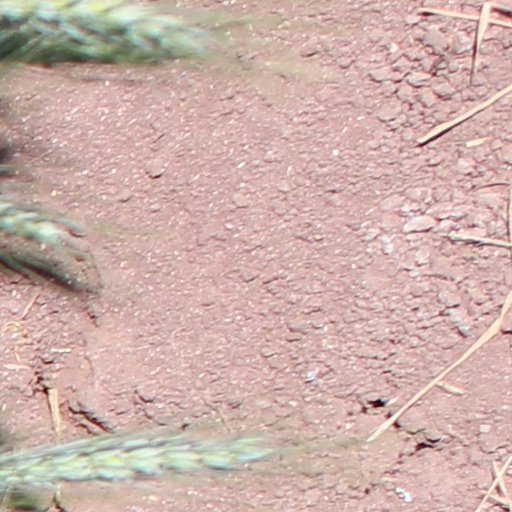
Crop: wheat